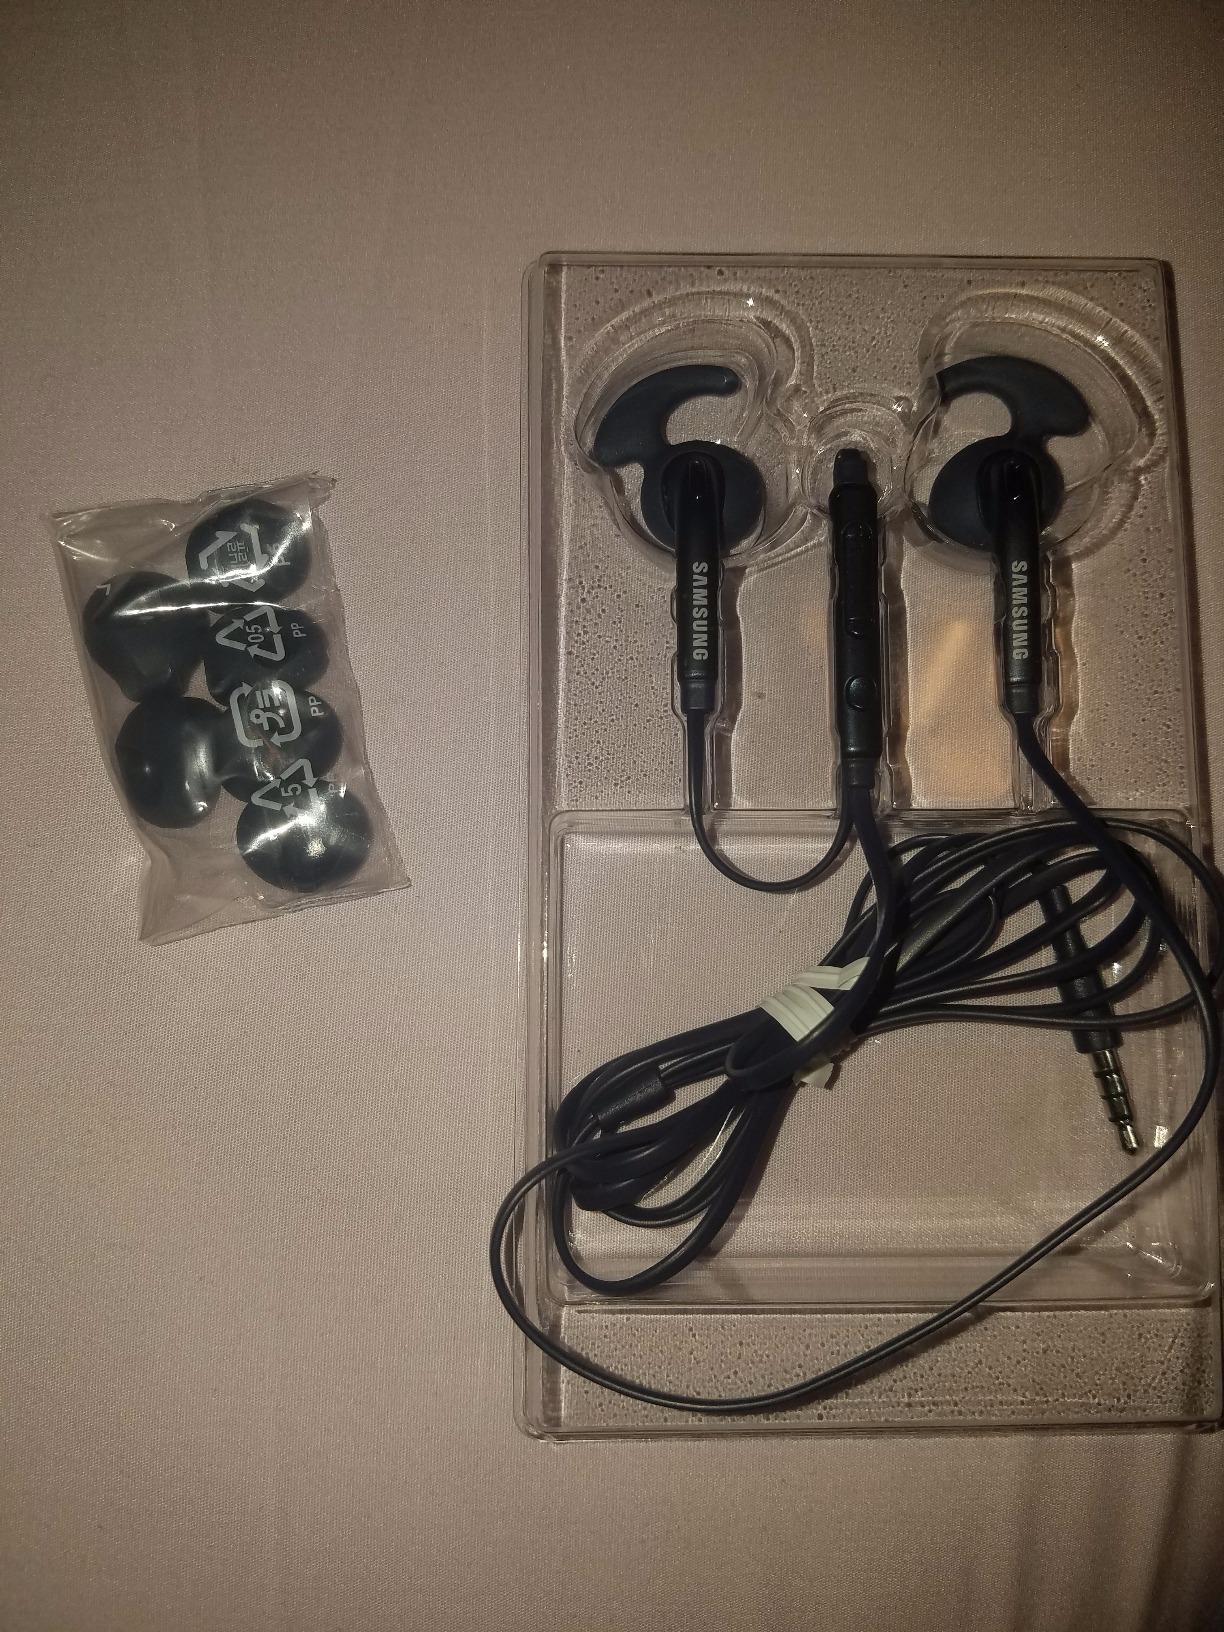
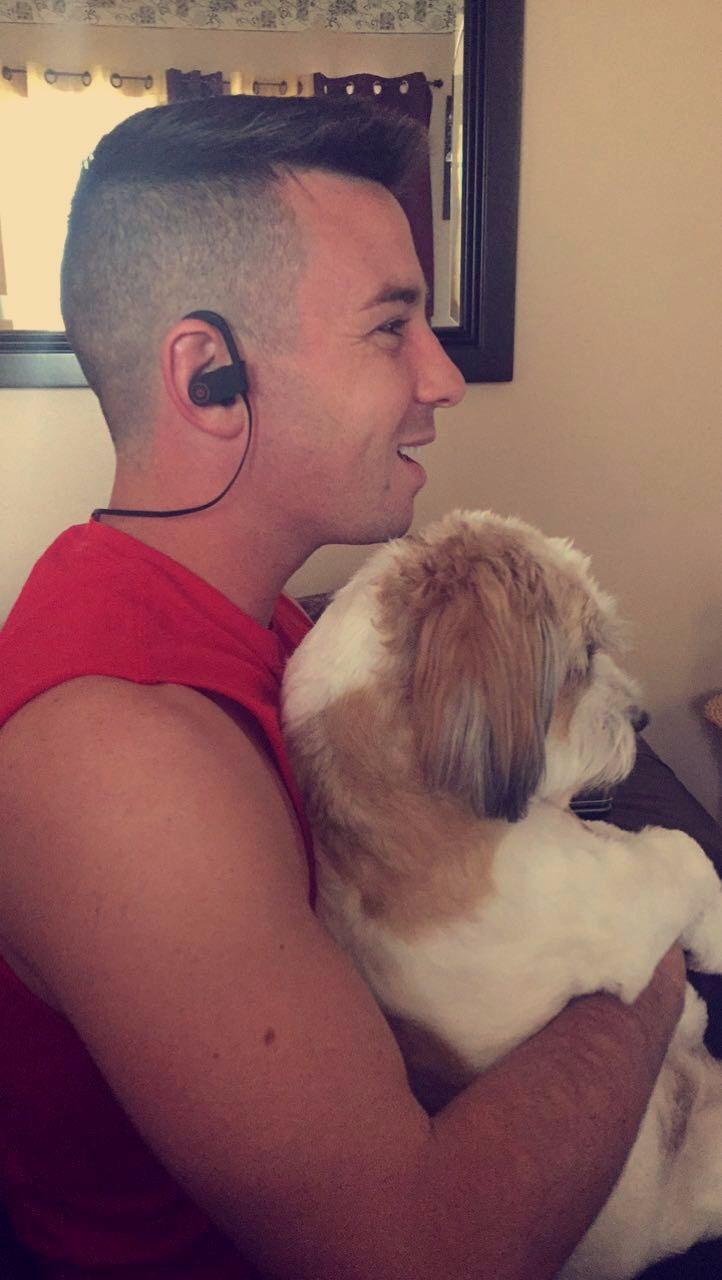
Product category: headphones
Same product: no